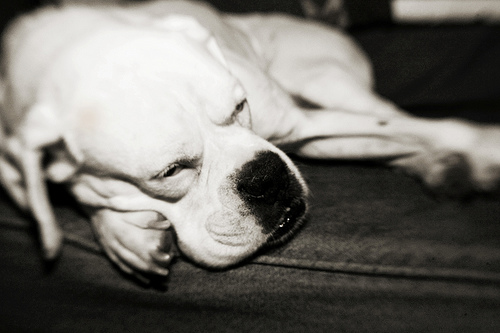
Breed: boxer